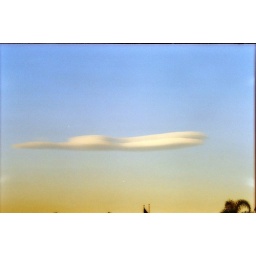
pictures of 2 wierd flying saucer like clouds in an otherwise completely cloudless sky.